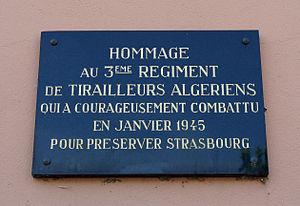
Plaque commémorative dédiée au 3e Régiment de Tirailleurs Algériens qui défendit Strasbourg en 1945 (Place du 3e Régiment de Tirailleurs Algériens, apposée à l'extérieur du mur de la fortification Vauban (Parc de la Citadelle à Strasbourg)
La citadelle de Strasbourg est un ouvrage de fortification militaire construit à Strasbourg après l’annexion de la ville par le royaume de France en 1681. Cette installation faisait partie d’un vaste ensemble de défense de la ville et du Rhin, et fut partiellement détruit lors du siège de Strasbourg en 1870.
Le 3ᵉ régiment de tirailleurs algériens était un régiment d'infanterie appartenant à l'Armée d'Afrique qui dépendait de l’armée de terre française.
La place du 3ᵉ-Régiment-de-Tirailleurs-Algériens est une place de la ville de Strasbourg, en France.